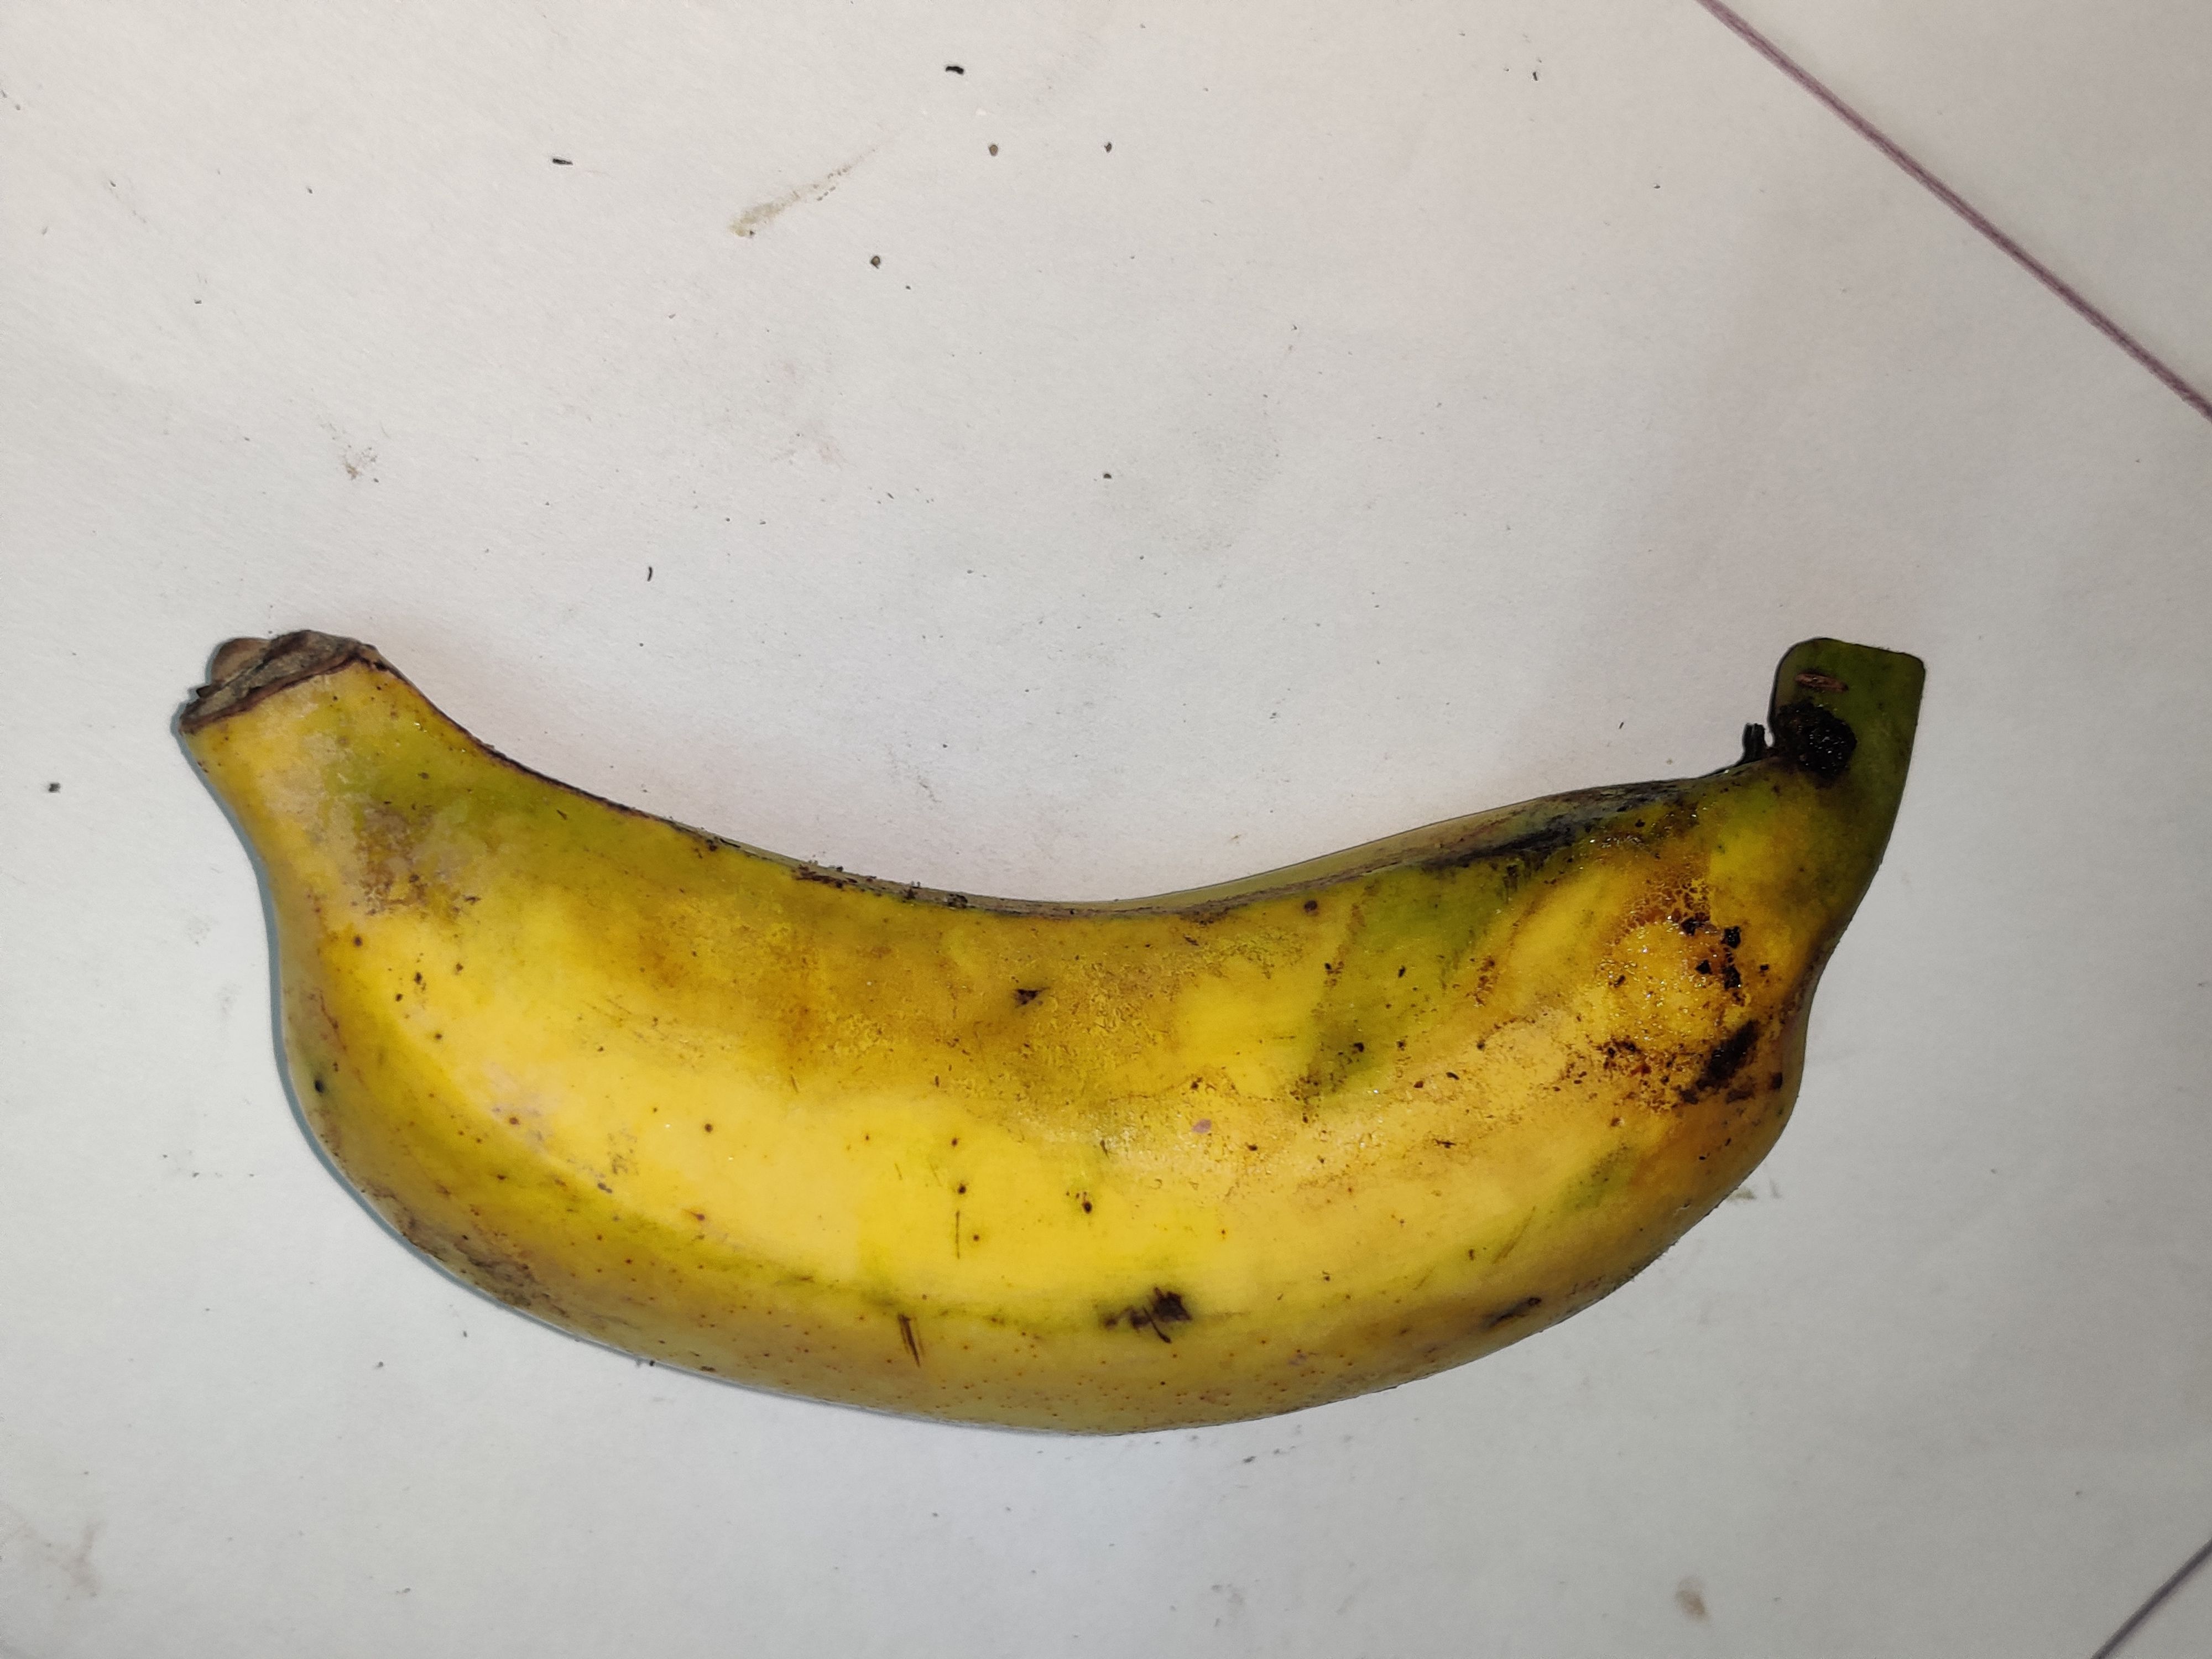
Fruit: banana
Grade: 2nd-grade